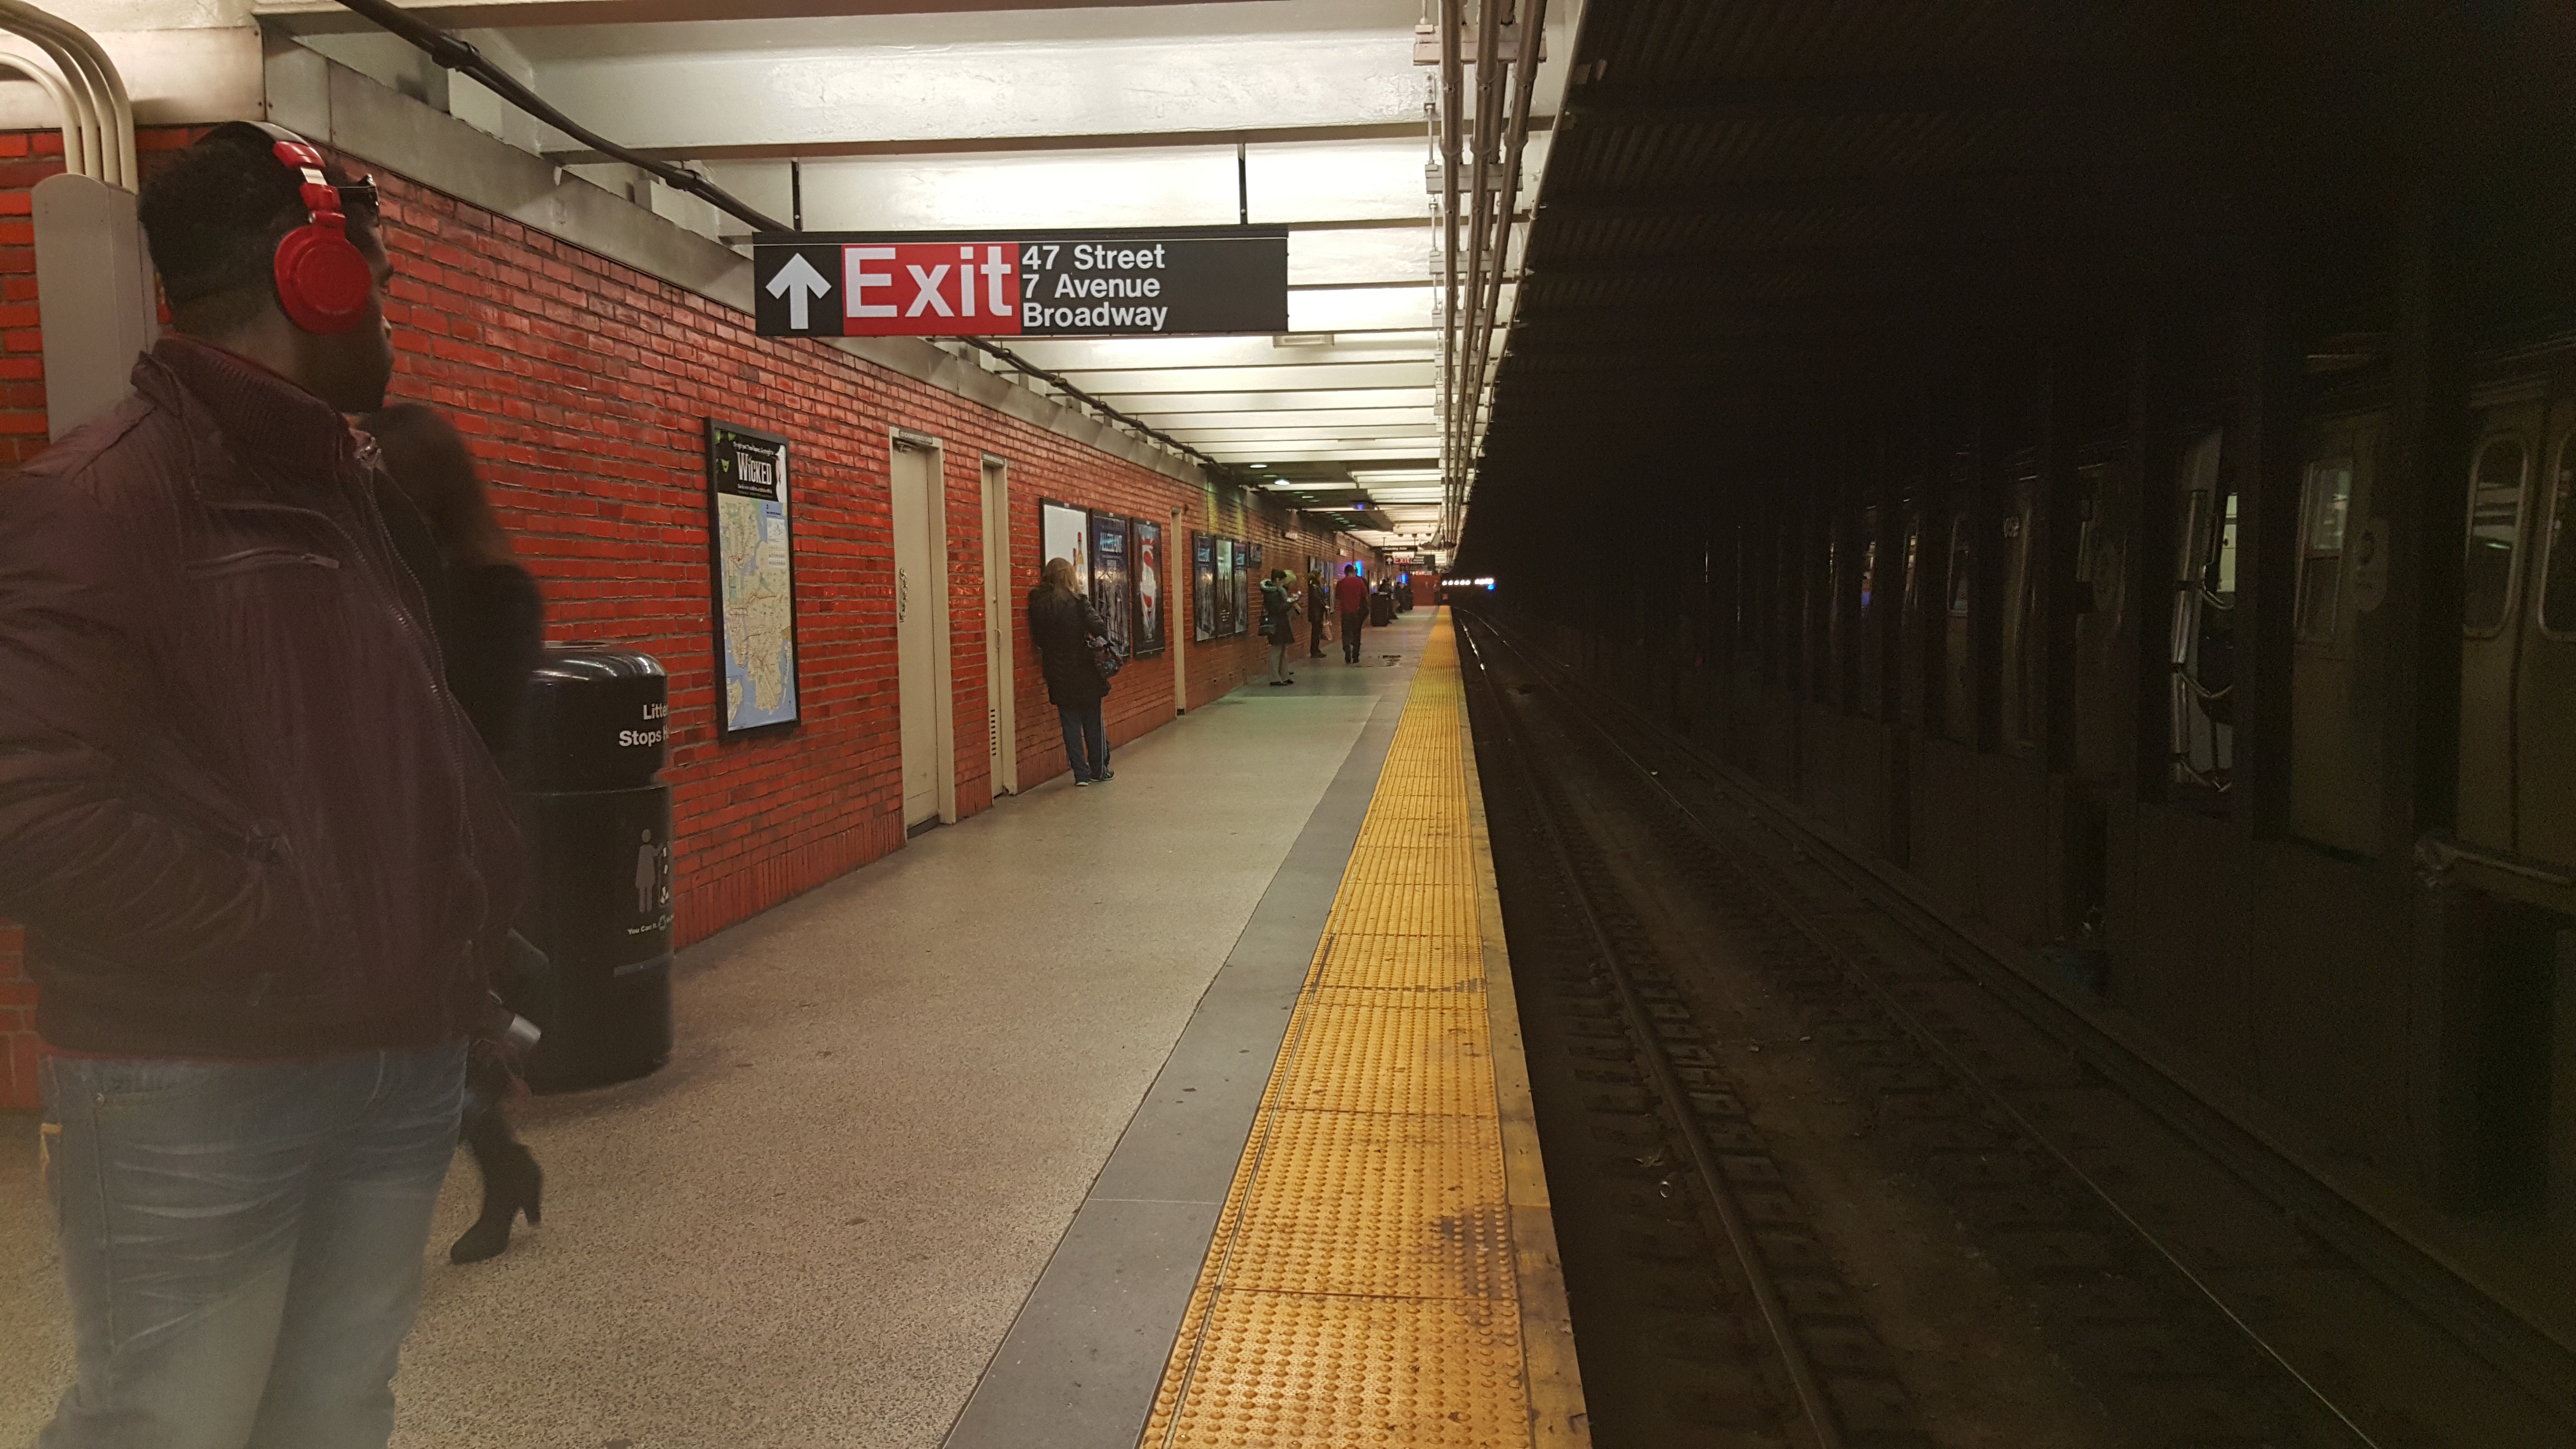
alley, subway, transport, train station, public transport, metro station, urban area, rapid transit